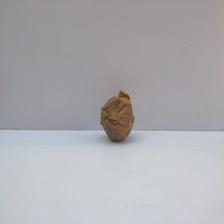
Size: Spoiled